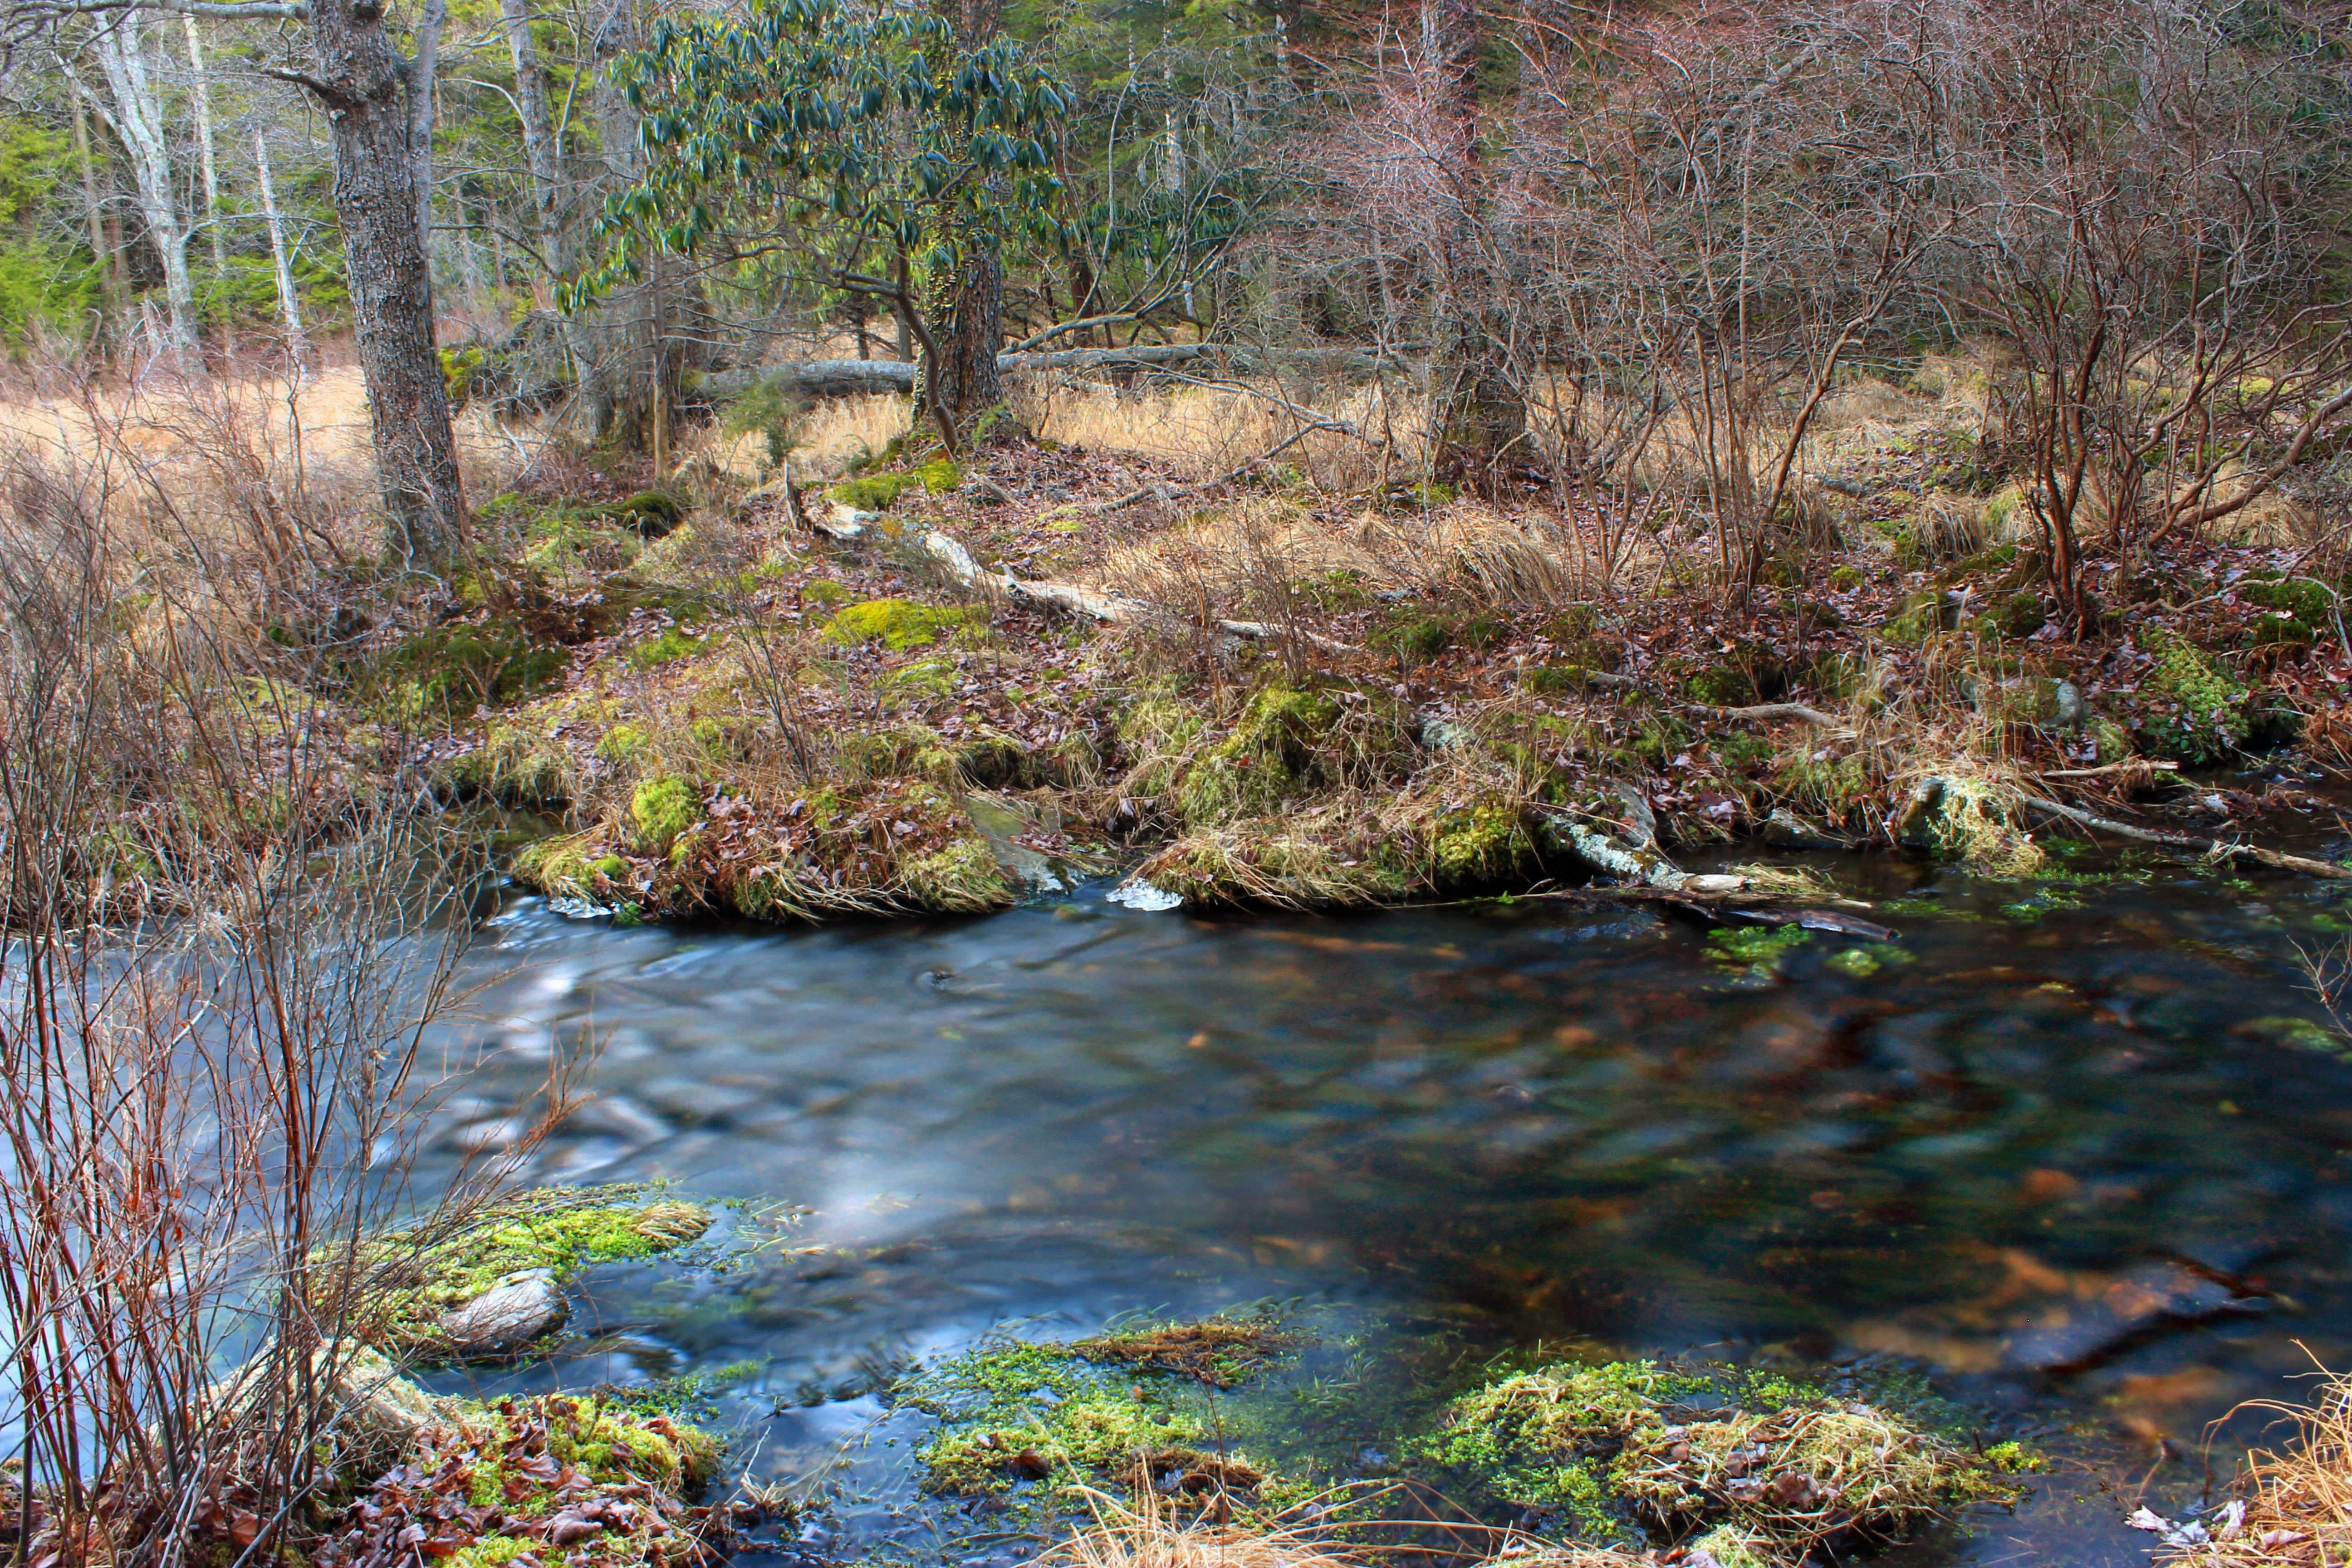
tree, forest, creek, wilderness, winter, hiking, trail, leaf, river, pond, stream, autumn, rapid, body of water, trees, rocks, creativecommons, vegetation, poconos, riparian, waynecounty, lehighriver, wetland, headwaters, palustrineforest, pennsylvania, westforklehighriver, stategameland312, stategamelands312, sgl312, bog, woodland, habitat, ecosystem, watercourse, nature reserve, natural environment, geographical feature